Diego León (footballer, born 1984)

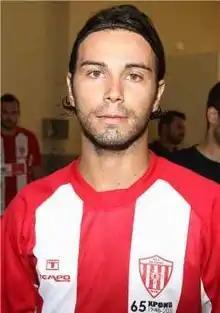
León with Nea Salamina in 2013

Diego León Ayarza (born 16 January 1984) is a Spanish former footballer who played as a midfielder.